Beaumont-Hamel Newfoundland Memorial

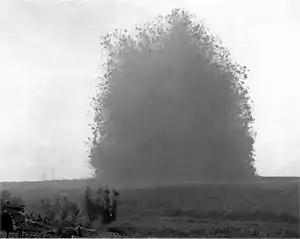
The Hawthorn Mine explosion. Photo by Ernest Brooks.

In France, the regiment regained battalion strength in preparation for the Battle of the Somme. The regiment, still with the 29th British Division, went into the line in April 1916 at Beaumont-Hamel. Beaumont-Hamel was situated near the northern end of the 45-kilometre front being assaulted by the joint French and British force. The attack, originally scheduled for 29 June 1916 was postponed by two days to 1 July 1916, partly on account of inclement weather, partly to allow more time for the artillery preparation. The 29th British Division, with its three infantry brigades faced defences manned by experienced troops of the 119th (Reserve) Infantry Regiment of the 26th (Wurttemberg) Reserve Division. The 119th (Reserve) Infantry Regiment had been involved in the invasion of France in August 1914 and had been manning the Beaumont-Hamel section of the line for nearly 20 months prior to the battle. The German troops were spending a great deal of their time not only training but fortifying their position, including the construction of numerous deep dugouts and at least two tunnels.